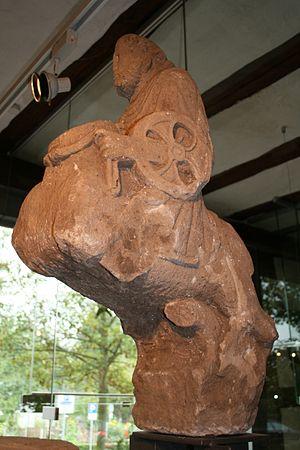
Le camp romain d’Obernburg est un camp fortifié romain situé au centre-ville d’Obernburg am Main, ville de l’arrondissement de Miltenberg en Basse-Franconie. Ce camp faisait partie de la ligne du Main du Limes de Germanie et est aujourd'hui entièrement recouvert d'édifices modernes. Le site archéologique a acquis un rayonnement inter-régional non seulement par les multiples inscriptions votives provenant pour la plupart de l’enceinte sacrée de la milice du camp, mais aussi par le nombre et l'importance des connaissances amassées sur les phases de construction successives de cette colonie.
Taranis est un dieu du Ciel et de l'Orage de la mythologie celtique gauloise.